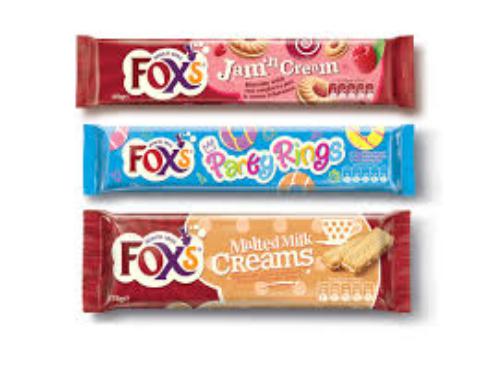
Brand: Fox's Biscuits
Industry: Food